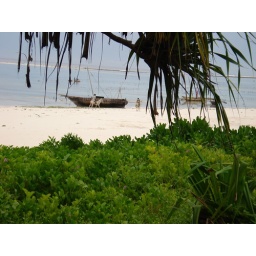
If you look closely there are two boys riding donkeys running by. They were chased by 50 other boys.